Dan Wheldon

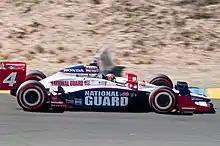
Wheldon practicing for the 2010 Indy Grand Prix of Sonoma

Wheldon remained with Panther Racing for the 2010 season. During the season-opening São Paulo Indy 300, he made contact with Alex Tagliani, which sent him into Kanaan; he recovered to finish fifth. Three races later at the Toyota Grand Prix of Long Beach, Wheldon took a second top-ten result with a ninth. In the Indianapolis 500, Wheldon started from eighteenth. He advanced through the field on pit stop strategy to come second for the second year in a row. Wheldon remained competitive all year; challenging for wins on oval tracks. Despite strong showings, he could not claim a race victory during his time with Panther Racing, which frustrated Barnes. In the Indy Grand Prix of Sonoma at Infineon Raceway (now Sonoma Raceway), Wheldon made contact with Bertrand Baguette's car during a warm-up lap before the start of the event. He flipped upside down and pirouetted several times but emerged unhurt. His best finish of the year was a second place in the Peak Antifreeze & Motor Oil Indy 300 at Chicagoland Speedway. He came ninth at the season-ending Cafés do Brasil Indy 300 at Homestead–Miami Speedway, to rank ninth in the drivers' standings with 388 points.